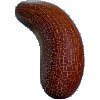
Label: Cucumber Ripe 1